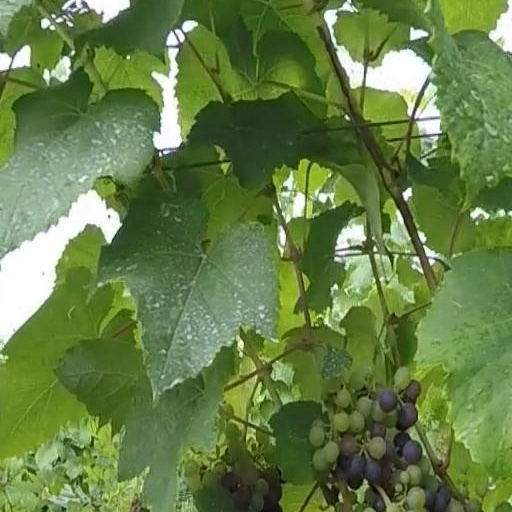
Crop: grape